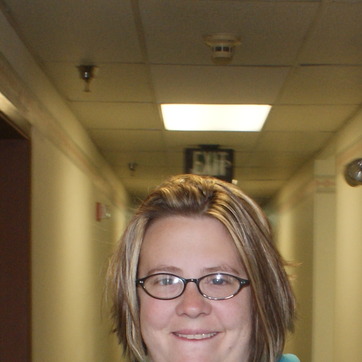
Material: hair